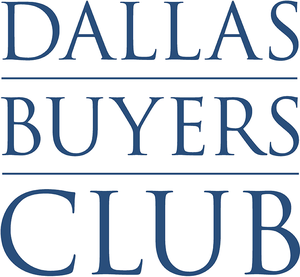
Dallas Buyers Club est un film dramatique américain, réalisé par Jean-Marc Vallée, sorti en 2013 aux États-Unis. Il s'inspire de la véritable histoire de Ron Woodroof, créateur du « Dallas Buyers Club », premier des douze clubs qui permettront aux séropositifs américains de se fournir en médicaments antirétroviraux étrangers.